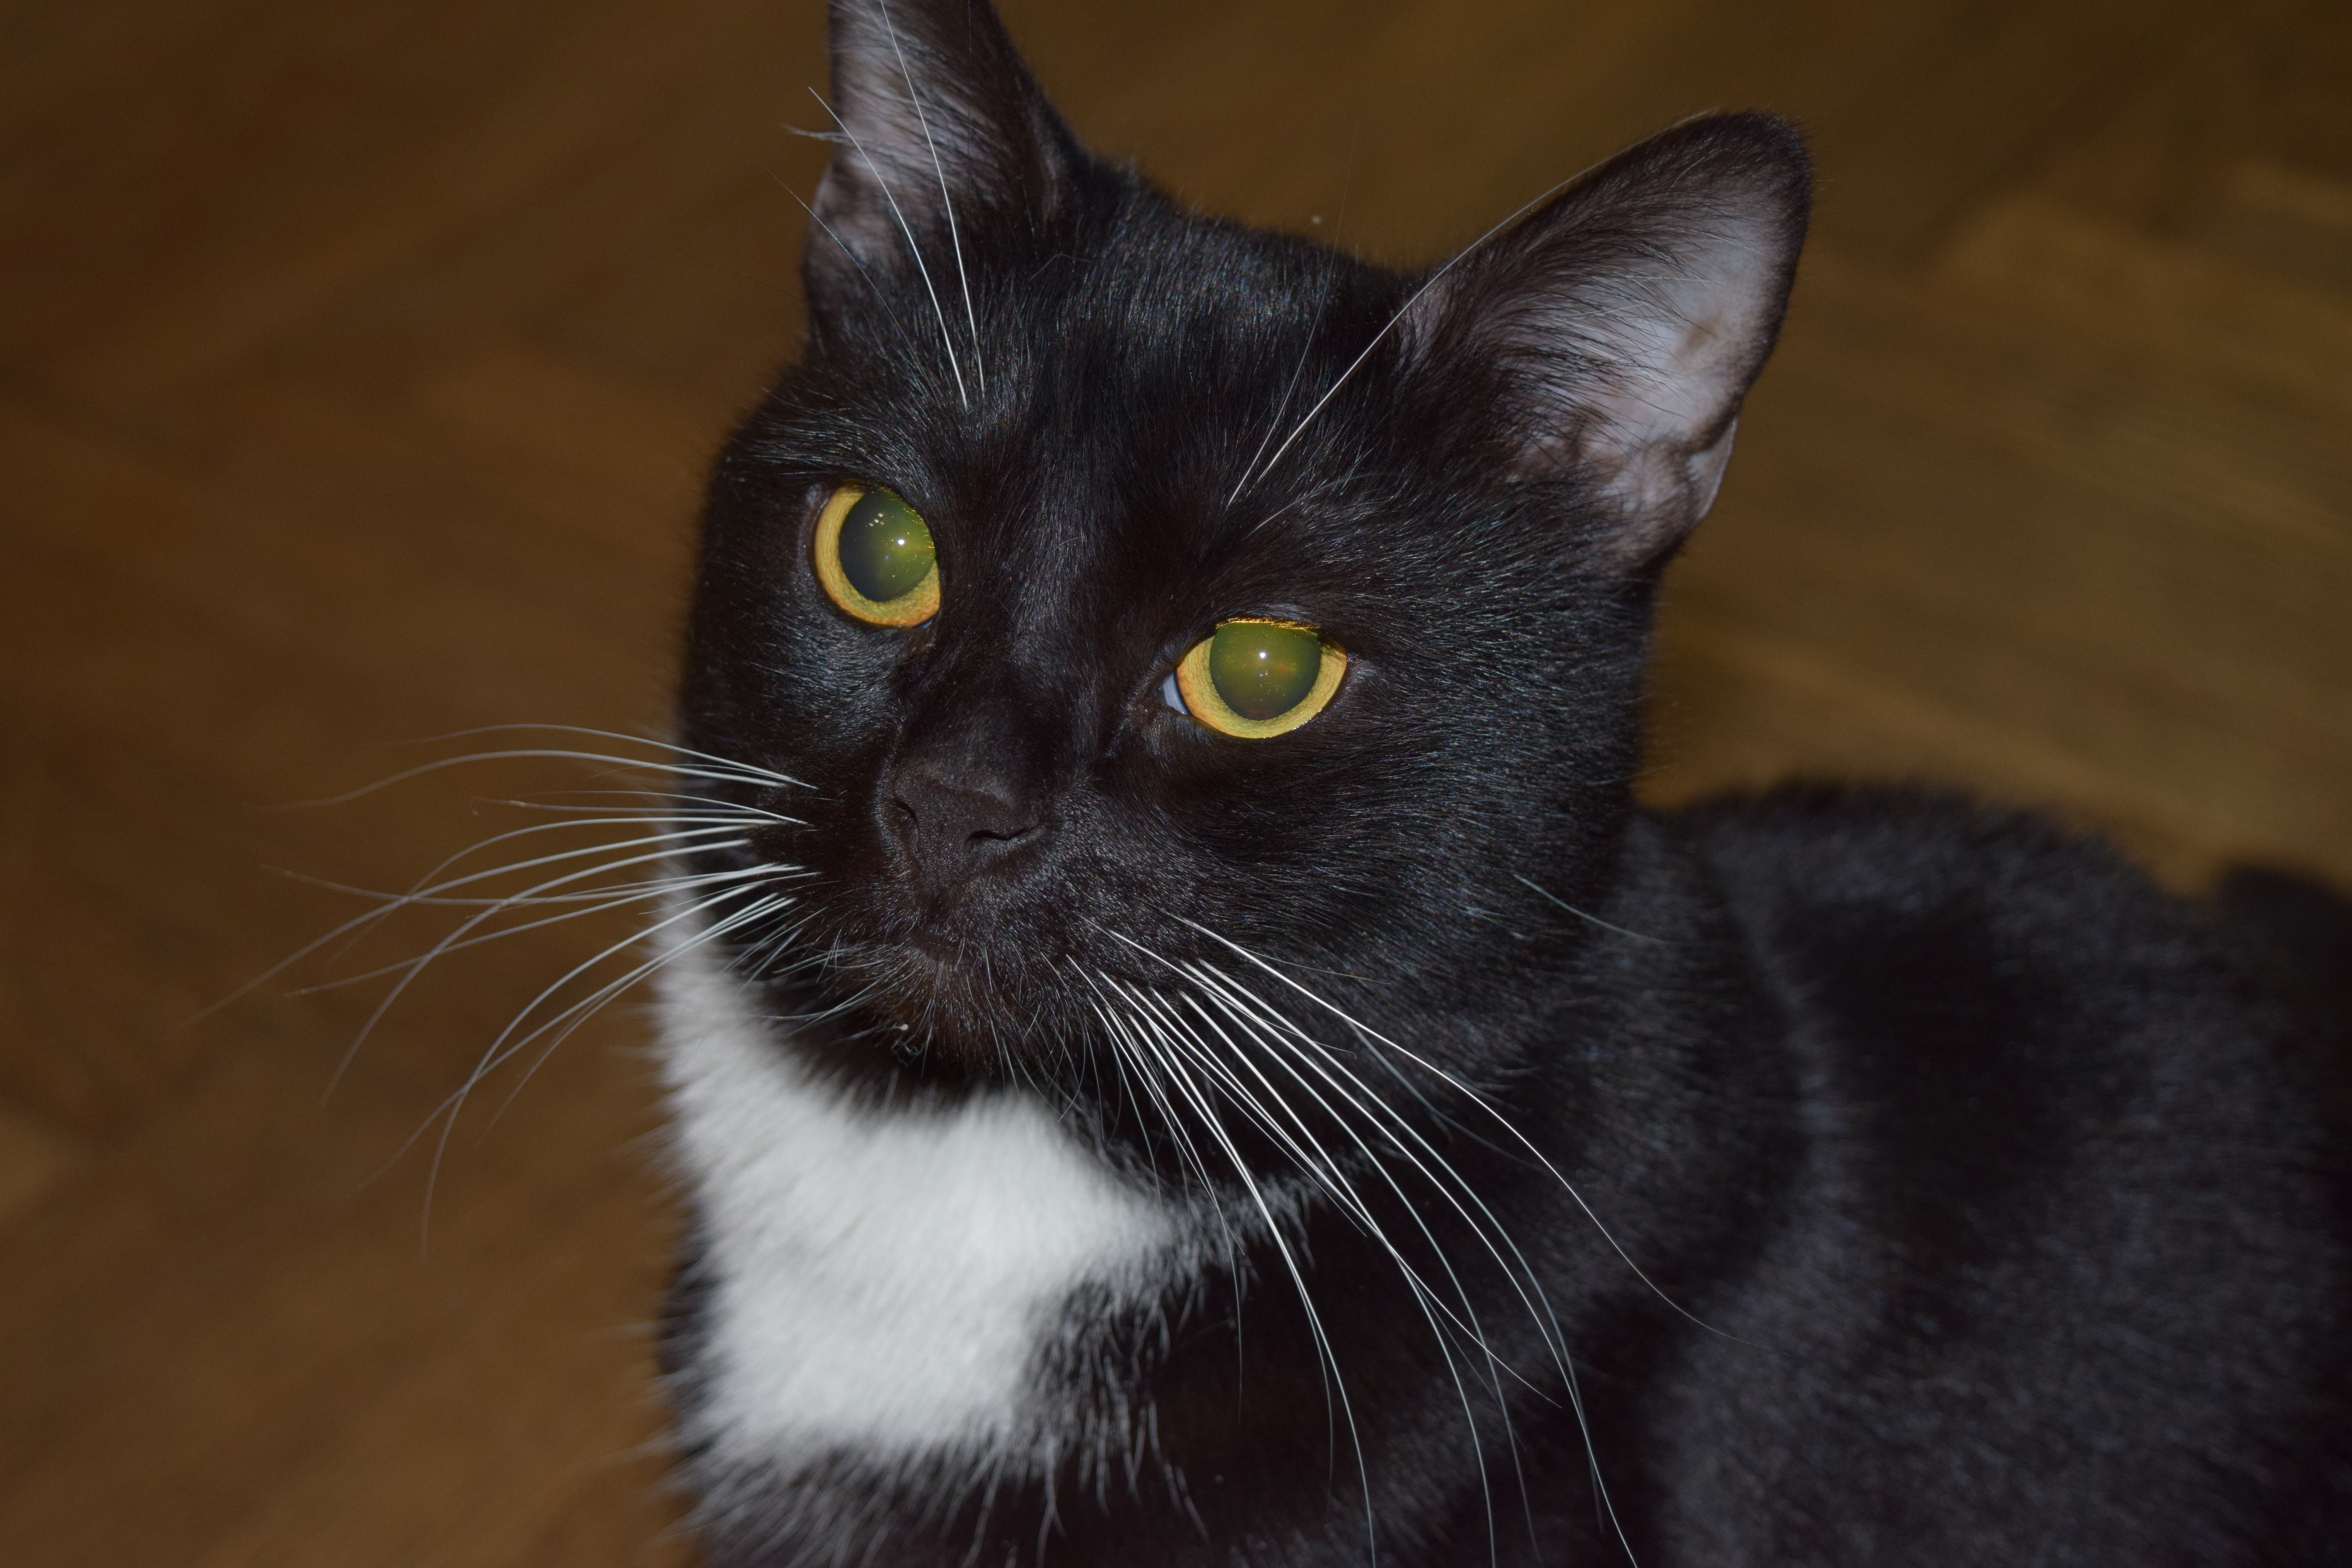
nature, white, view, animal, cute, pet, fur, portrait, kitten, cat, mammal, black cat, black, closeup, pink, fauna, quilt, pets, cats, eyes, whiskers, grey, snout, animals, little, vertebrate, darling, views, siberian, cat eyes, bombay, burmese, young cat, cat's eye, muzzle cat, european shorthair, cat person, fluffy cat, korat, close up of a cat, small to medium sized cats, cat like mammal, carnivoran, domestic short haired cat, domestic long haired cat